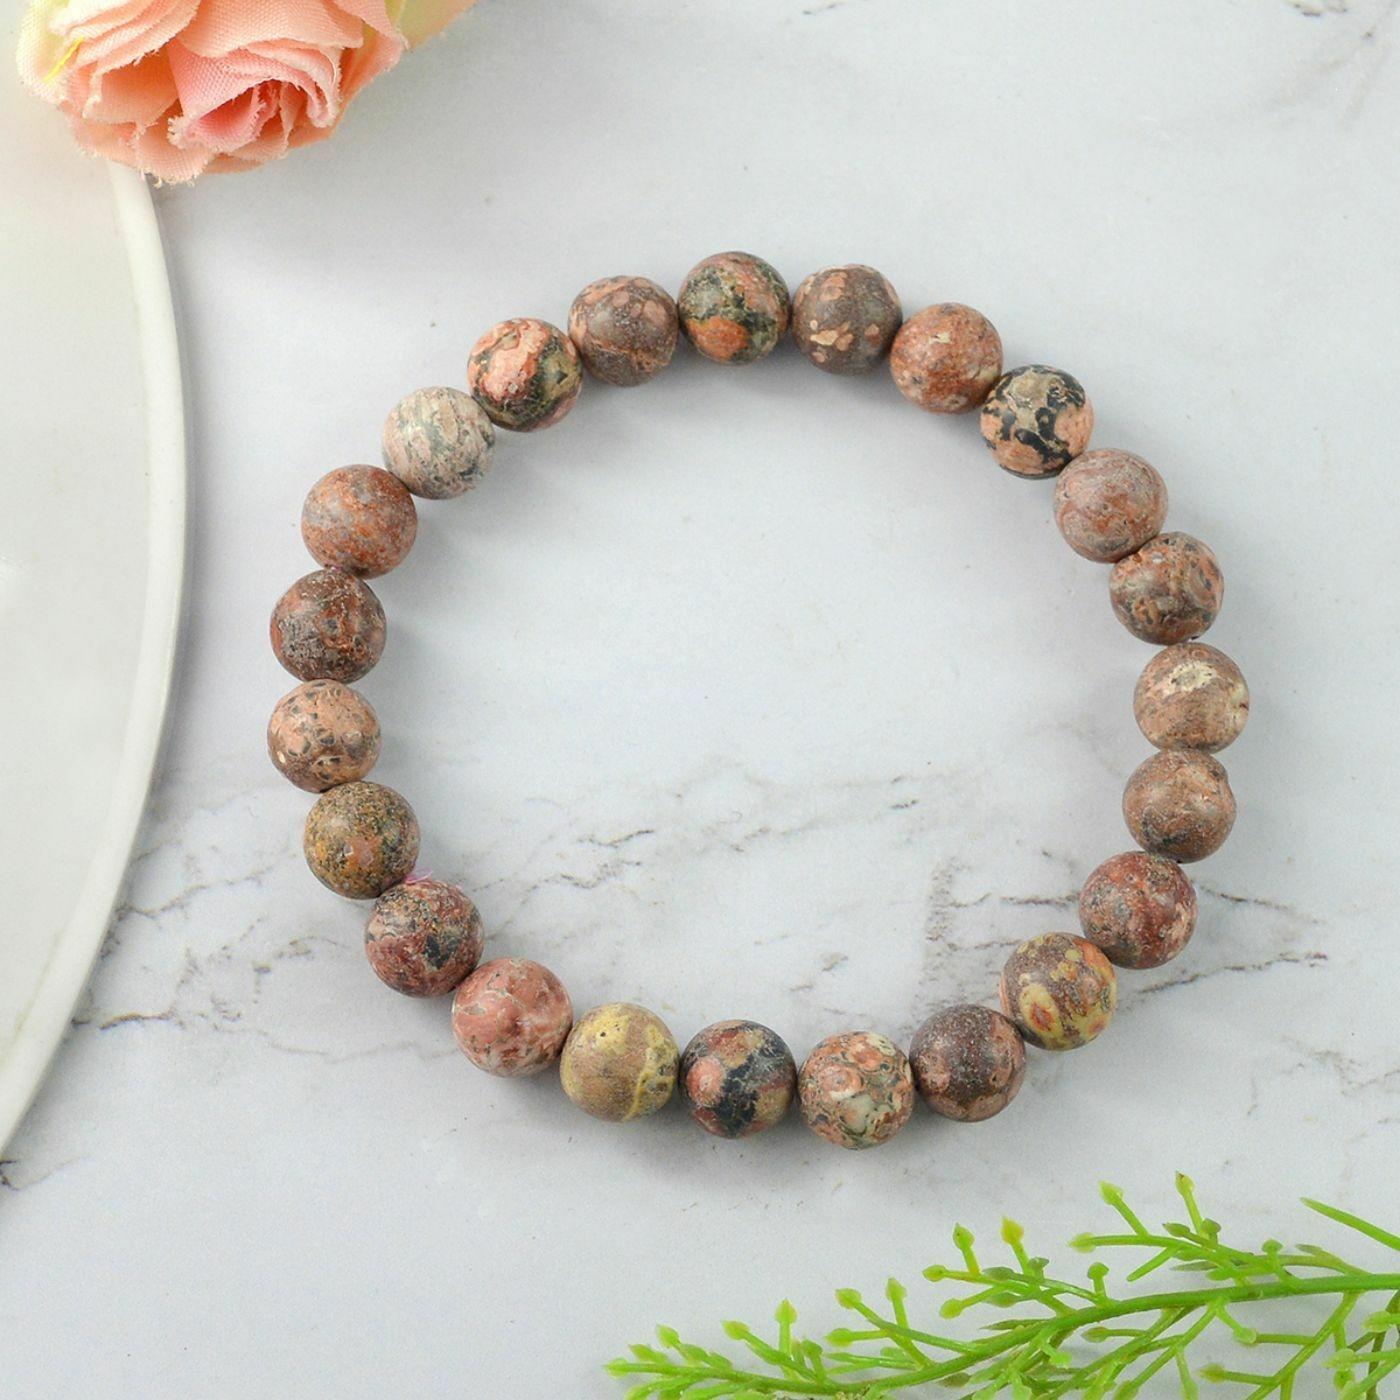
Reiki Crystal Products Cheeta Jasper Bracelet Round Bead 8 mm Bracelet for Reiki Healing Stones
Type: Bracelets & Bangles
Brand: Reiki Crystal Products
Price: Rs. 375
Stretchable Elastic Handmade Natural Crystal Stone Bracelet | Diameter : 2.5 Inch. | Stone Size - 8 mm | Shape : Round | Charged By Reiki Grand Master & Vastu Expert
Features: Stretchable Elastic Handmade Natural Crystal Stone Bracelet | Diameter : 2.5 Inch. | Stone Size - 8 mm | Shape :Round | Charged By Reiki Grand Master & Vastu Expert,Natural Healing Stone for Reiki Healing, Crystal Healing, Numerology, Tarot, Astrology, Vastu, Angle Healing & Feng Shui,100% Authentic, Original and Natural Healing Stone / Crystal - small holes, crack marks on the surface or inside the stones are often visible,Material : Natural Healing Stones See Images & Product Description For Healing Properties /Advantages,Stylish Party-Daily-Office-Casual Wear Reiki Healing Stone Bracelet for Men, Women, Boys, Girls. Best for Gifting & Personal Use.
Included: Pack Of 1 X Cheeta Jasper 8 mm Bracelet